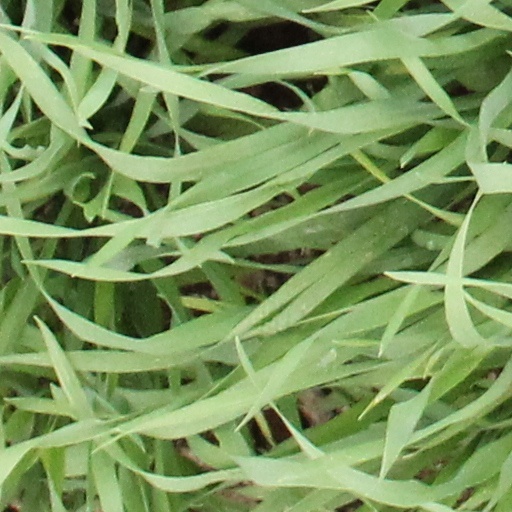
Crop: wheat